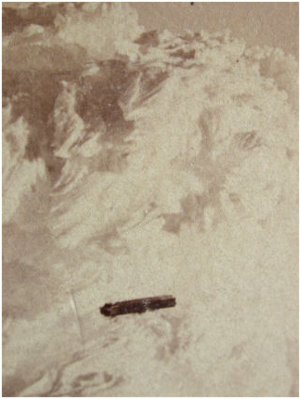
Image dite "" première photographie "" d'un OVNI (partie d'un stéréogramme accessible ci-dessous). Le stéréogramme original dépeint des formations de givre sur roche (pas de nuages ​​comme on le cite ici). Photographié dans l'hiver de 1870, et déposé auprès du bureau américain des droits d'auteur en 1871. Cette image est dans le domaine public."